Avril Lavigne

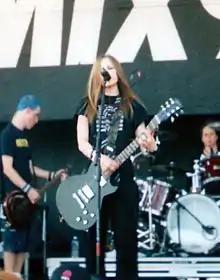
Lavigne performing in 2002

Reid gave A&R Joshua Sarubin the responsibility of overseeing Lavigne's development and the recording of her debut album. They spent several months in New York working with different co-writers, trying to forge an individual sound for her. Sarubin told HitQuarters that they initially struggled; although early collaborations with songwriter-producers including Sabelle Breer, Curt Frasca and Peter Zizzo resulted in some good songs, they did not match her or her voice. It was only when Lavigne went to Los Angeles in May 2001 and created two songs with the Matrix production team—including "Complicated", later released as her debut single—that the record company felt she had made a major breakthrough. Lavigne worked further with the Matrix and also with singer-songwriter Clif Magness. Recording of Lavigne's debut album, "Let Go", finished in January 2002.